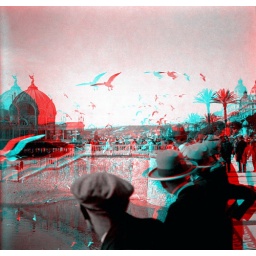
Found in a box of french stereo glass negatives and converted to anaglyph. A holiday in Monaco, Nice or Menton.